History of erotic depictions

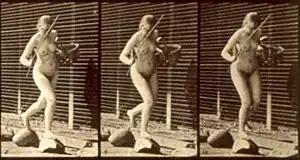
Eadweard Muybridge: Woman walking with fishing pole (detail)

During the Enlightenment, many of the French free-thinkers began to exploit pornography as a medium of social criticism and satire. Libertine pornography was a subversive social commentary and often targeted the Catholic Church and general attitudes of sexual repression. The market for the mass-produced, inexpensive pamphlets soon became the bourgeoisie, making the upper class worry, as in England, that the morals of the lower class and weak-minded would be corrupted since women, slaves and the uneducated were seen as especially vulnerable during that time. The stories and illustrations (sold in the galleries of the Palais Royal, along with the services of prostitutes) were often anti-clerical and full of misbehaving priests, monks and nuns, a tradition that in French pornography continued into the 20th century. In the period leading up to the French Revolution, pornography was also used as political commentary; Marie Antoinette was often targeted with fantasies involving orgies, lesbian activities and the paternity of her children, and rumours circulated about the supposed sexual inadequacies of Louis XVI. During and after the Revolution, the famous works of the Marquis de Sade were printed. They were often accompanied by illustrations and served as political commentary for their author.